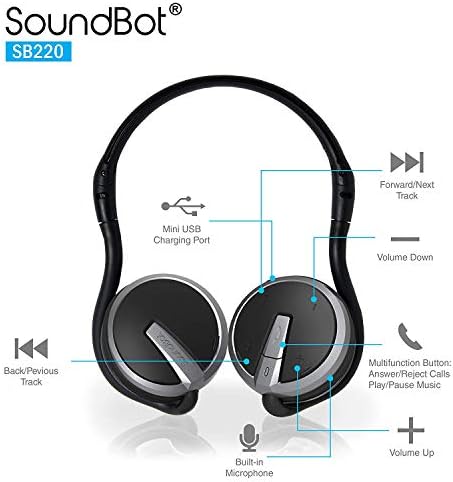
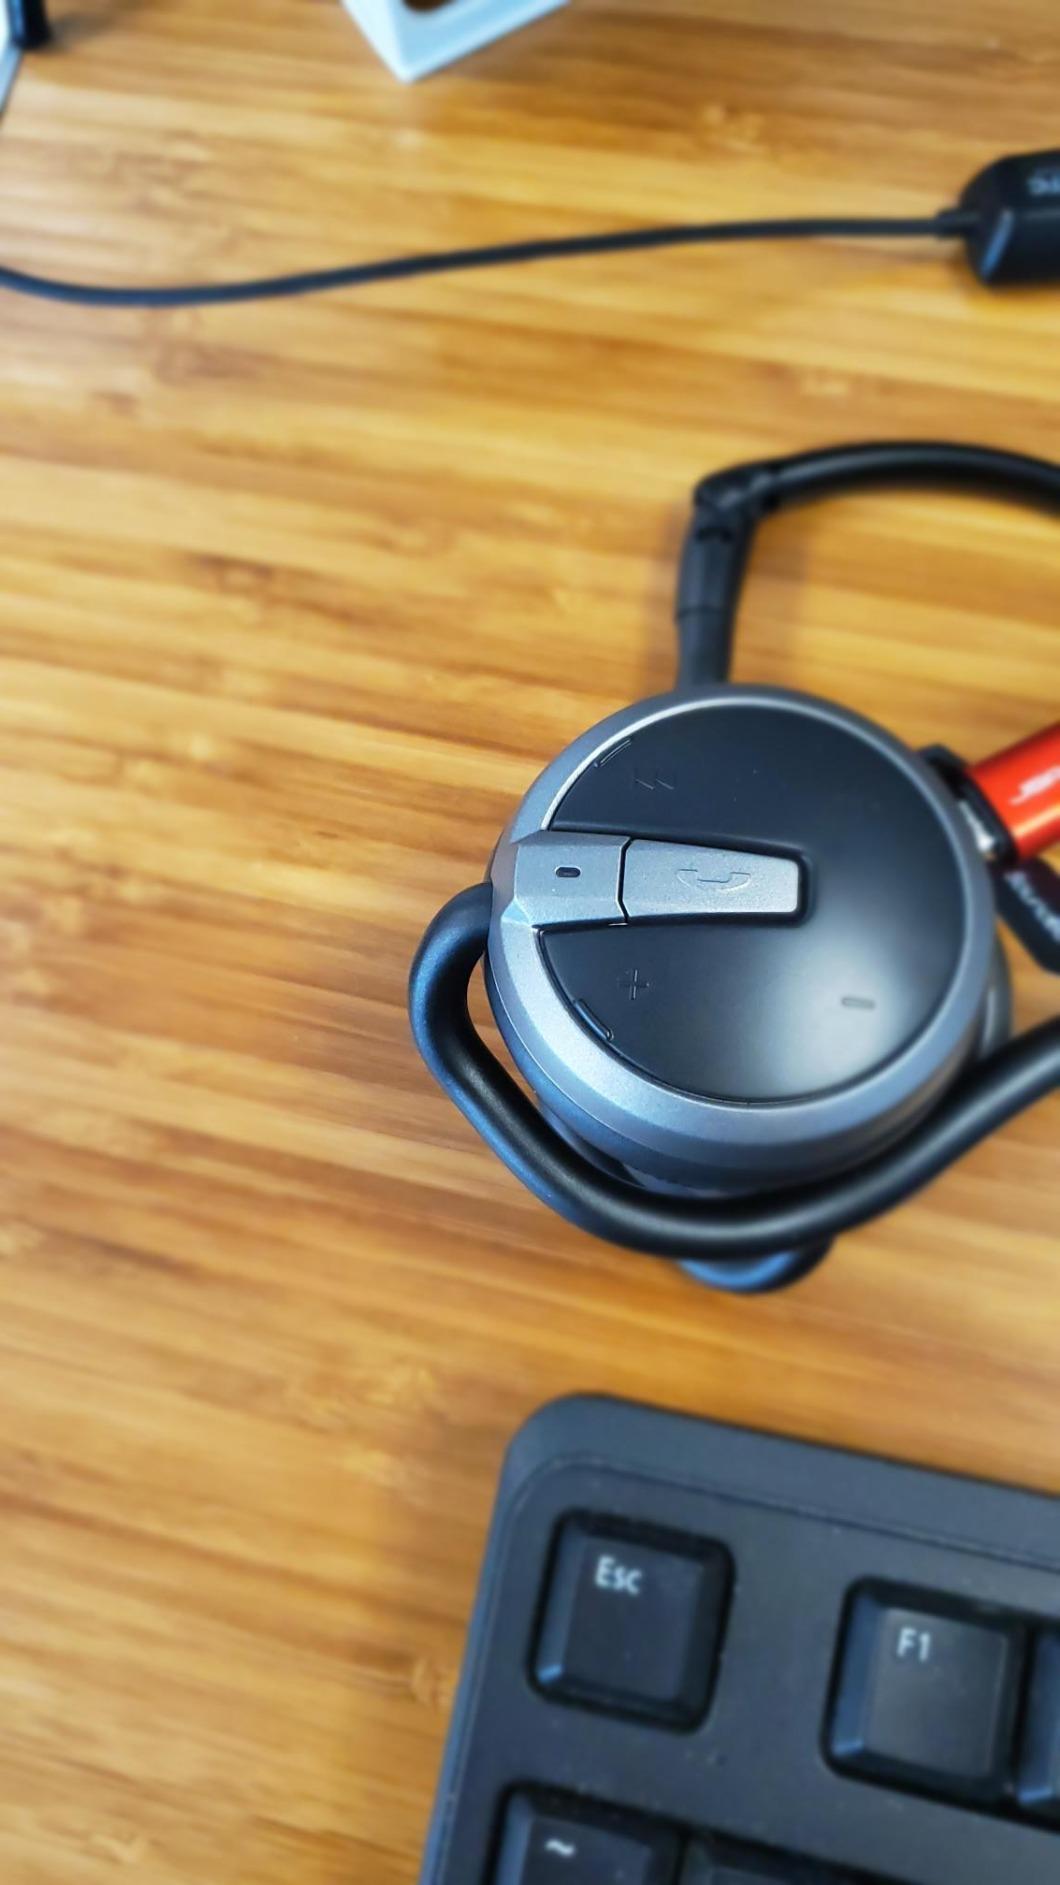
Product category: headphones
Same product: yes